Bruce Berenyi

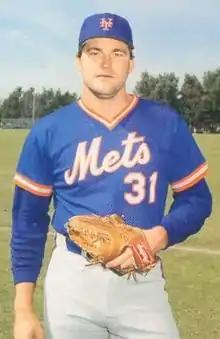
Berenyi in 1986

Bruce Michael Berenyi (born August 21, 1954) is a former Major League Baseball starting pitcher, whose major league career lasted from 1980 to 1986.